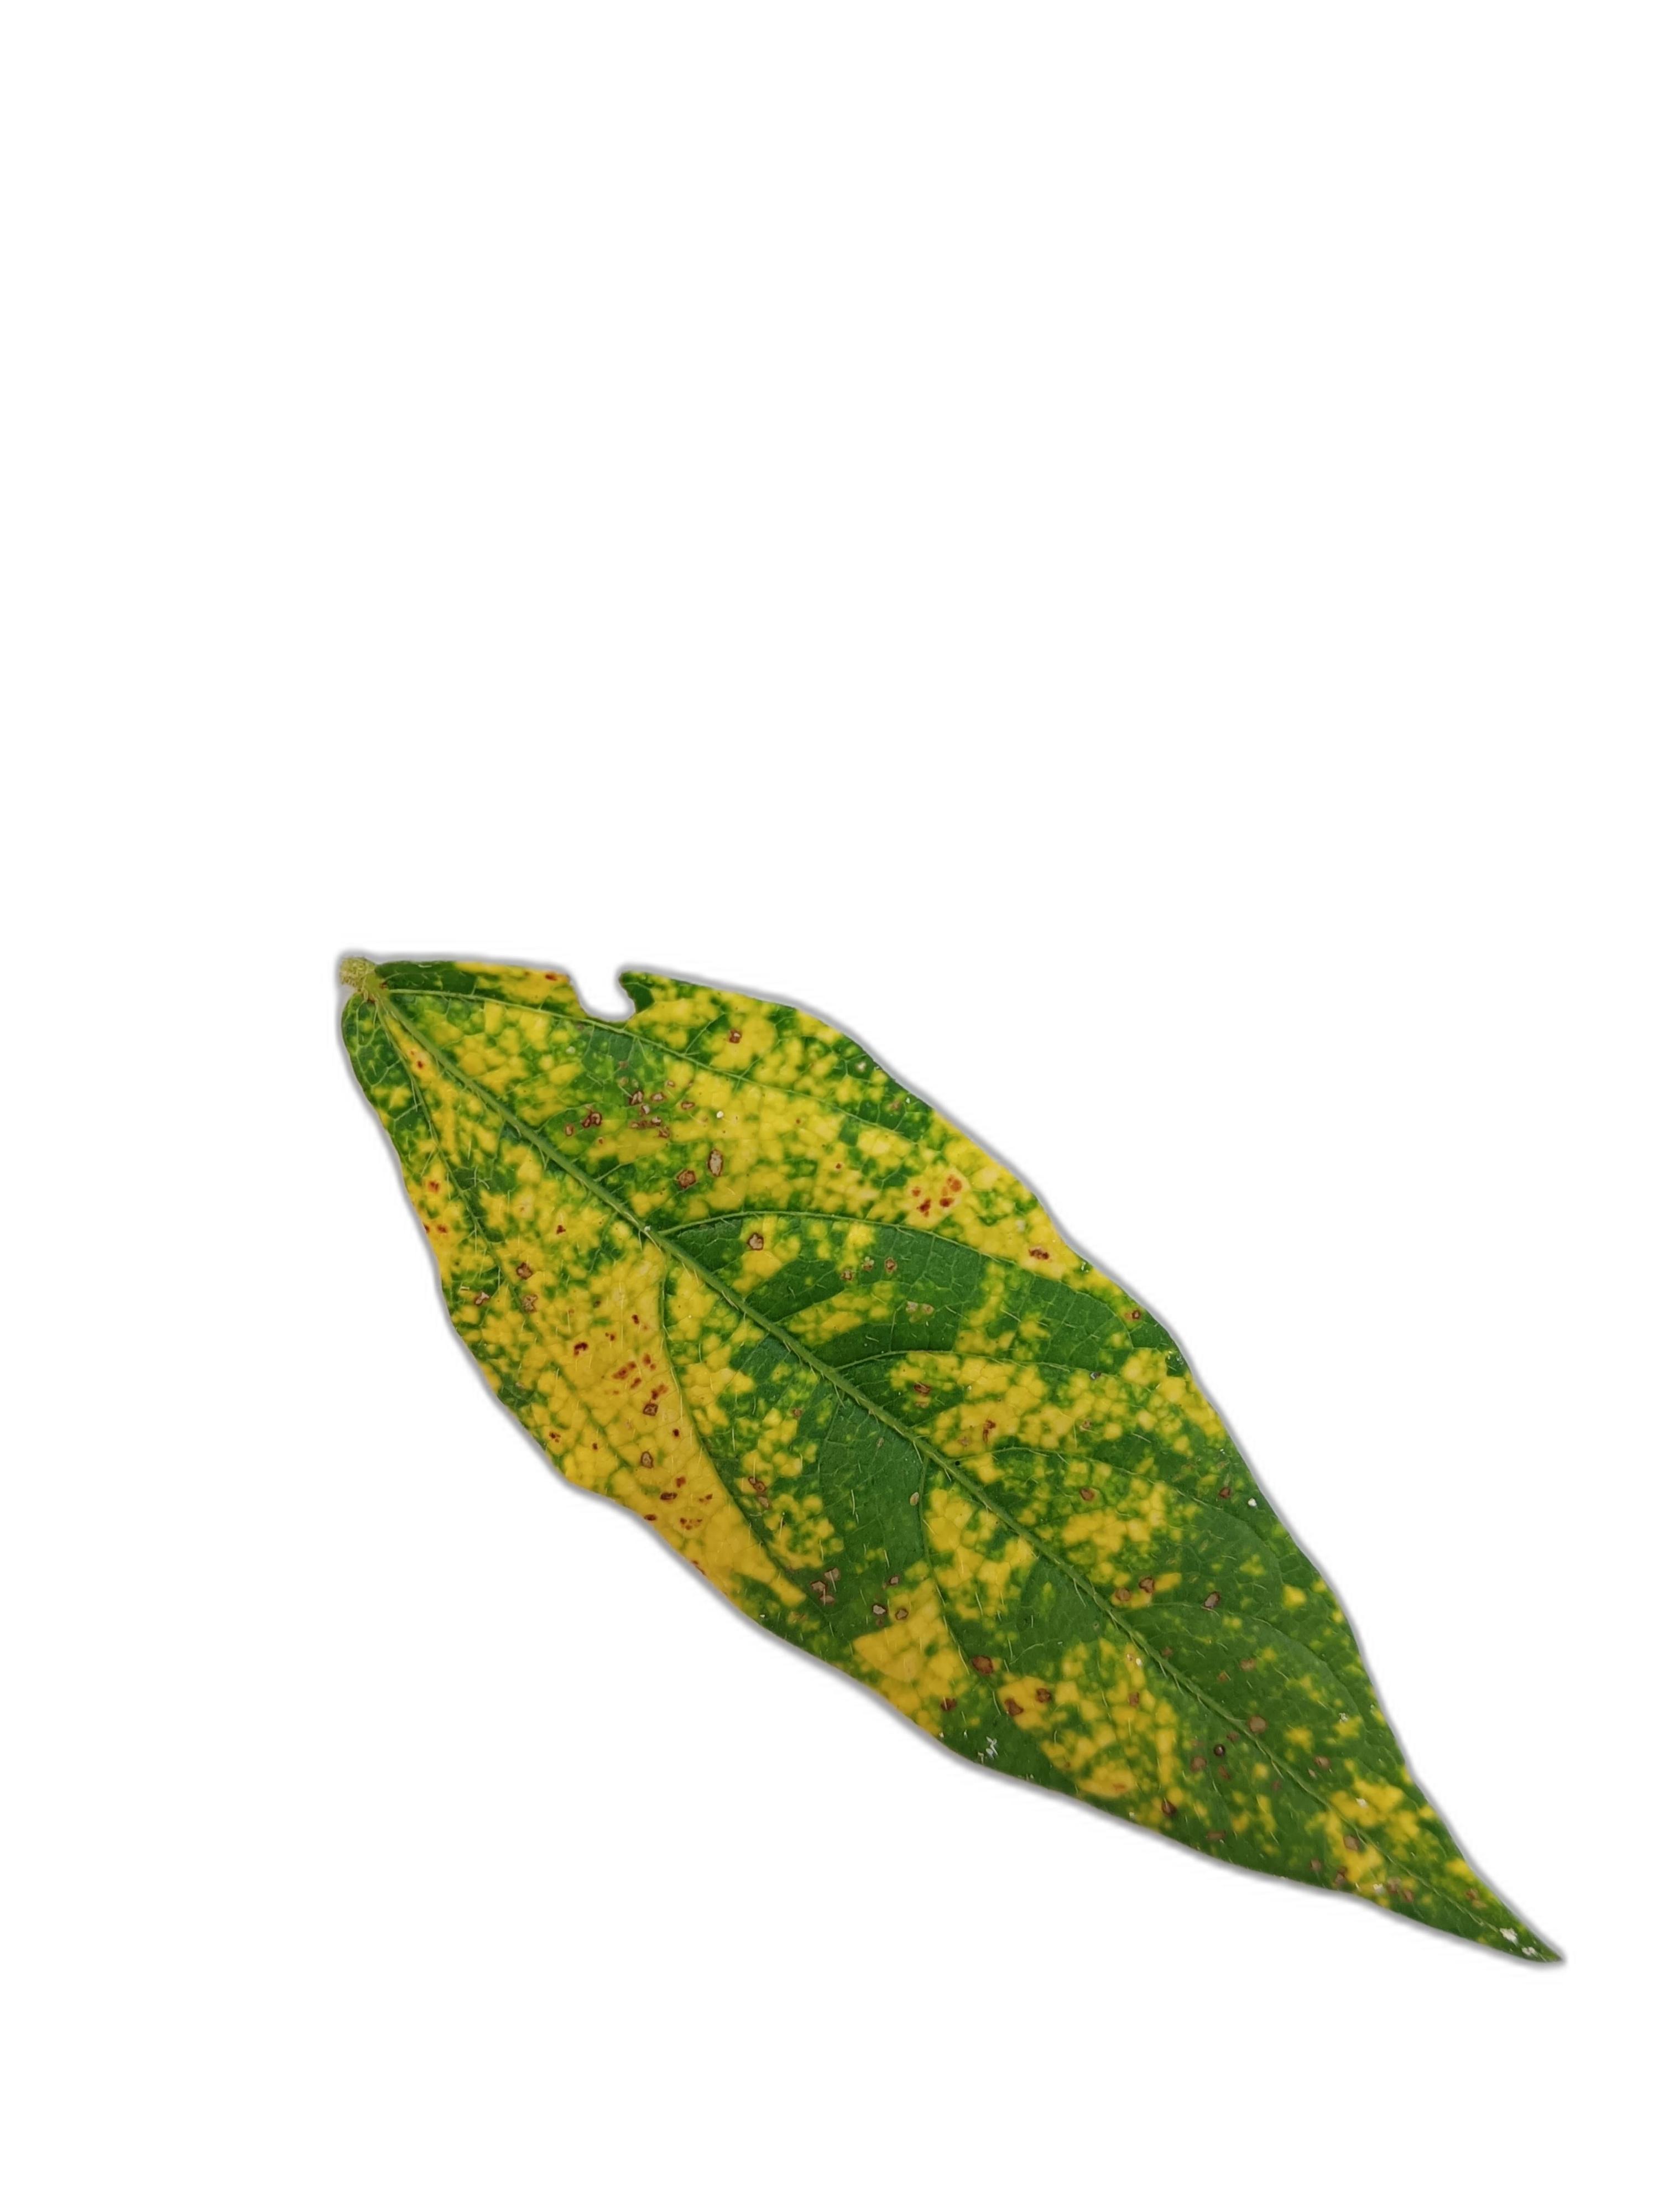
Label: Yellow Mosaic